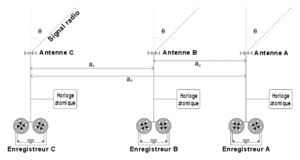
Traduction de la figure (en), elle-même issue des travaux de l'auteur Rnt20.
L'interférométrie à très longue base est un procédé d'interférométrie astronomique utilisé en radioastronomie, dans lequel les données reçues de chaque antenne du réseau sont marquées avec une heure précise, généralement fournie par une horloge atomique locale, puis enregistrées sur bande magnétique ou disque dur. Les enregistrements de chaque antenne sont ensuite rassemblés et corrélés afin de produire l'image résultante.